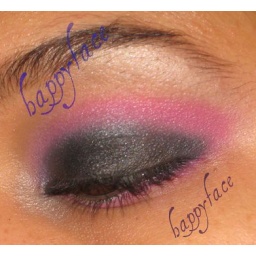
pinks from coastal scents 88 e/s paletteNYX black bean eye stickSavvy cake liner in BlackBeautique eyeliner in blackCG lash blast